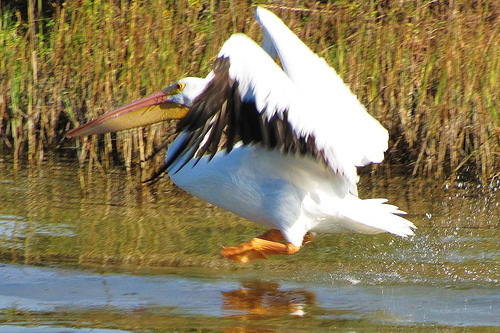
this large bird is almost completely white with a large bill for catching fish.
this large bird contains an extremely long orange beak and small head compared to its body size along with white feathers covering its entire body with the exception of having brown tips over its wings.
bird has white body feathers, white breast feather, and very large beaka bird with white and black wing bars and a long orange beak.
this bird has a very long and big orange bill with majority of its body in white color.
this bird is white with black wing tips and has a long, pointy beak.
the bird has a long pink bill that is curved, webbed feet, and large white wingbars.
a white bird very large in size and black tips on wings, very large and wide beak.
this particular bird has a belly that is white and graythe large bird has an orange and red beak that is long and thick with white feathers that are black on the tips of its wings.
Species: White Pelican